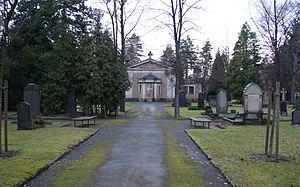
Le cimetière de Nord est un cimetière de Dresde en Allemagne. C'était autrefois un cimetière militaire où étaient enterrées les personnalités militaires de Saxe. Il se trouve à Albertstadt.